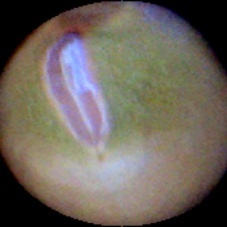
Label: Immature